Aleksandra Prokopyeva

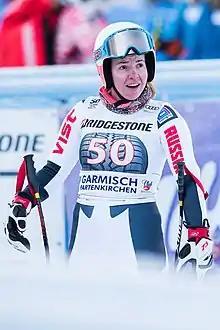

Aleksandra Prokopyeva (born 24 July 1994) is a Russian alpine ski racer.